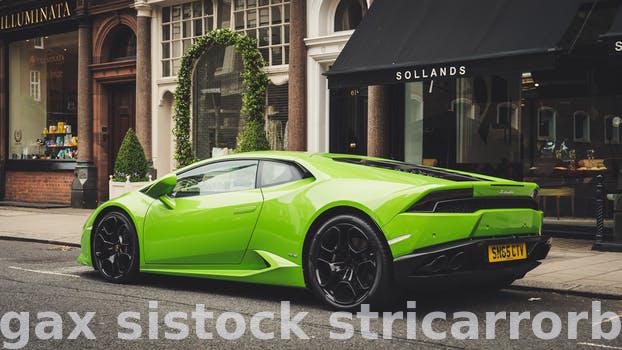
Label: Watermark